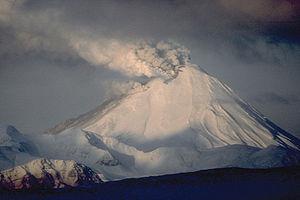
Le Kanaga est un volcan des États-Unis situé en Alaska, dans les îles Aléoutiennes, sur l'île Kanaga. Il se présente sous la forme d'une caldeira, la caldeira Kanaton, dans laquelle s'élève un stratovolcan culminant à 1 307 mètres d'altitude.